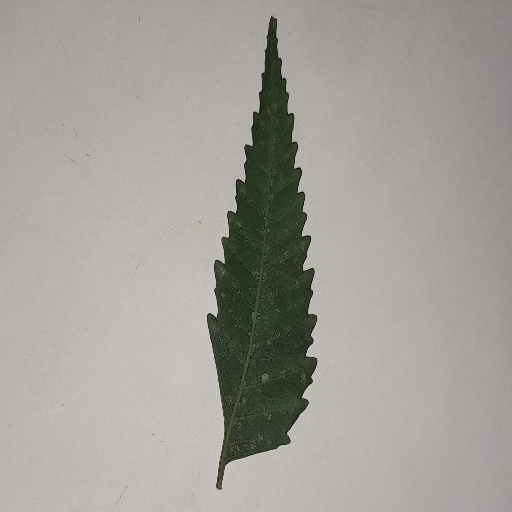
Species: Neem
Leaf condition: Powdery Mildew